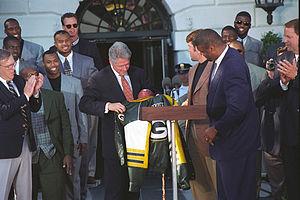
Reginald Howard « Reggie » White, surnommé The Minister of Defense, né le 19 décembre 1961 à Chattanooga et mort le 26 décembre 2004 à Cornelius, est joueur américain de football américain qui évoluait au poste de defensive tackle ou defensive end.